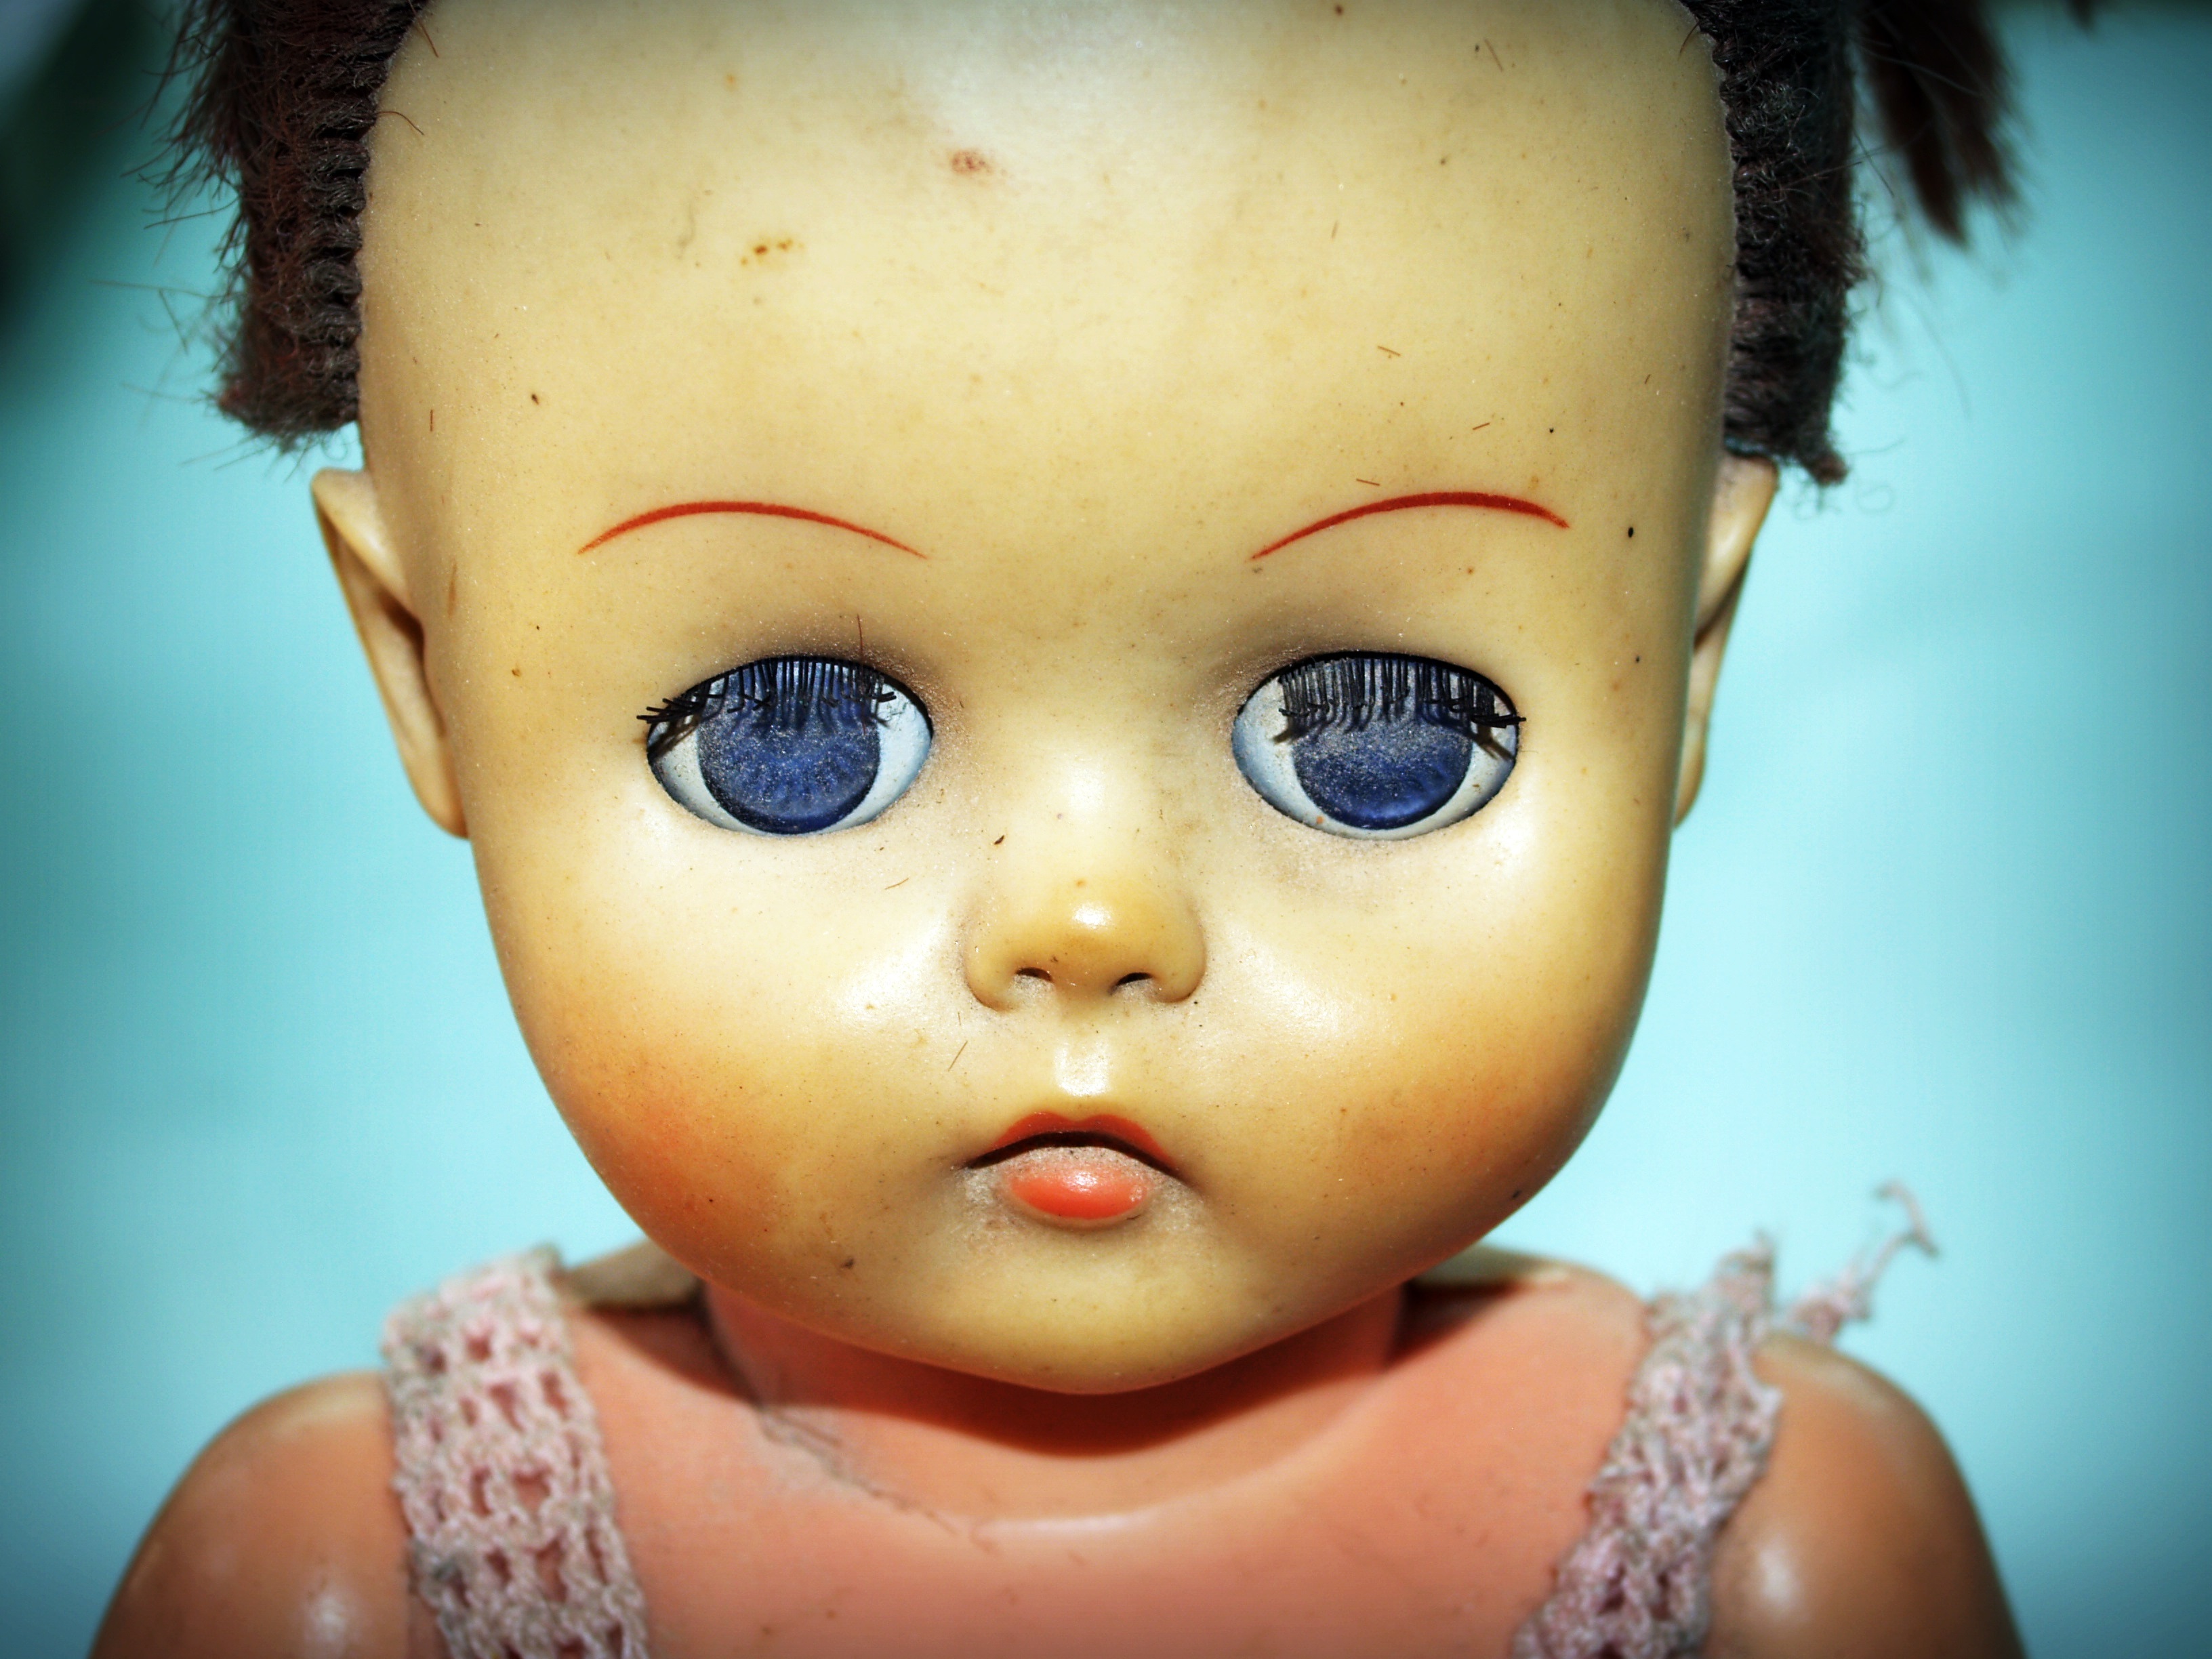
girl, old, portrait, color, child, market, blue, box, toy, lip, mouth, close up, face, doll, nose, girls, dress, infant, eye, head, skin, dolls, beauty, organ, sweetness, used, flea, dressed, undressed